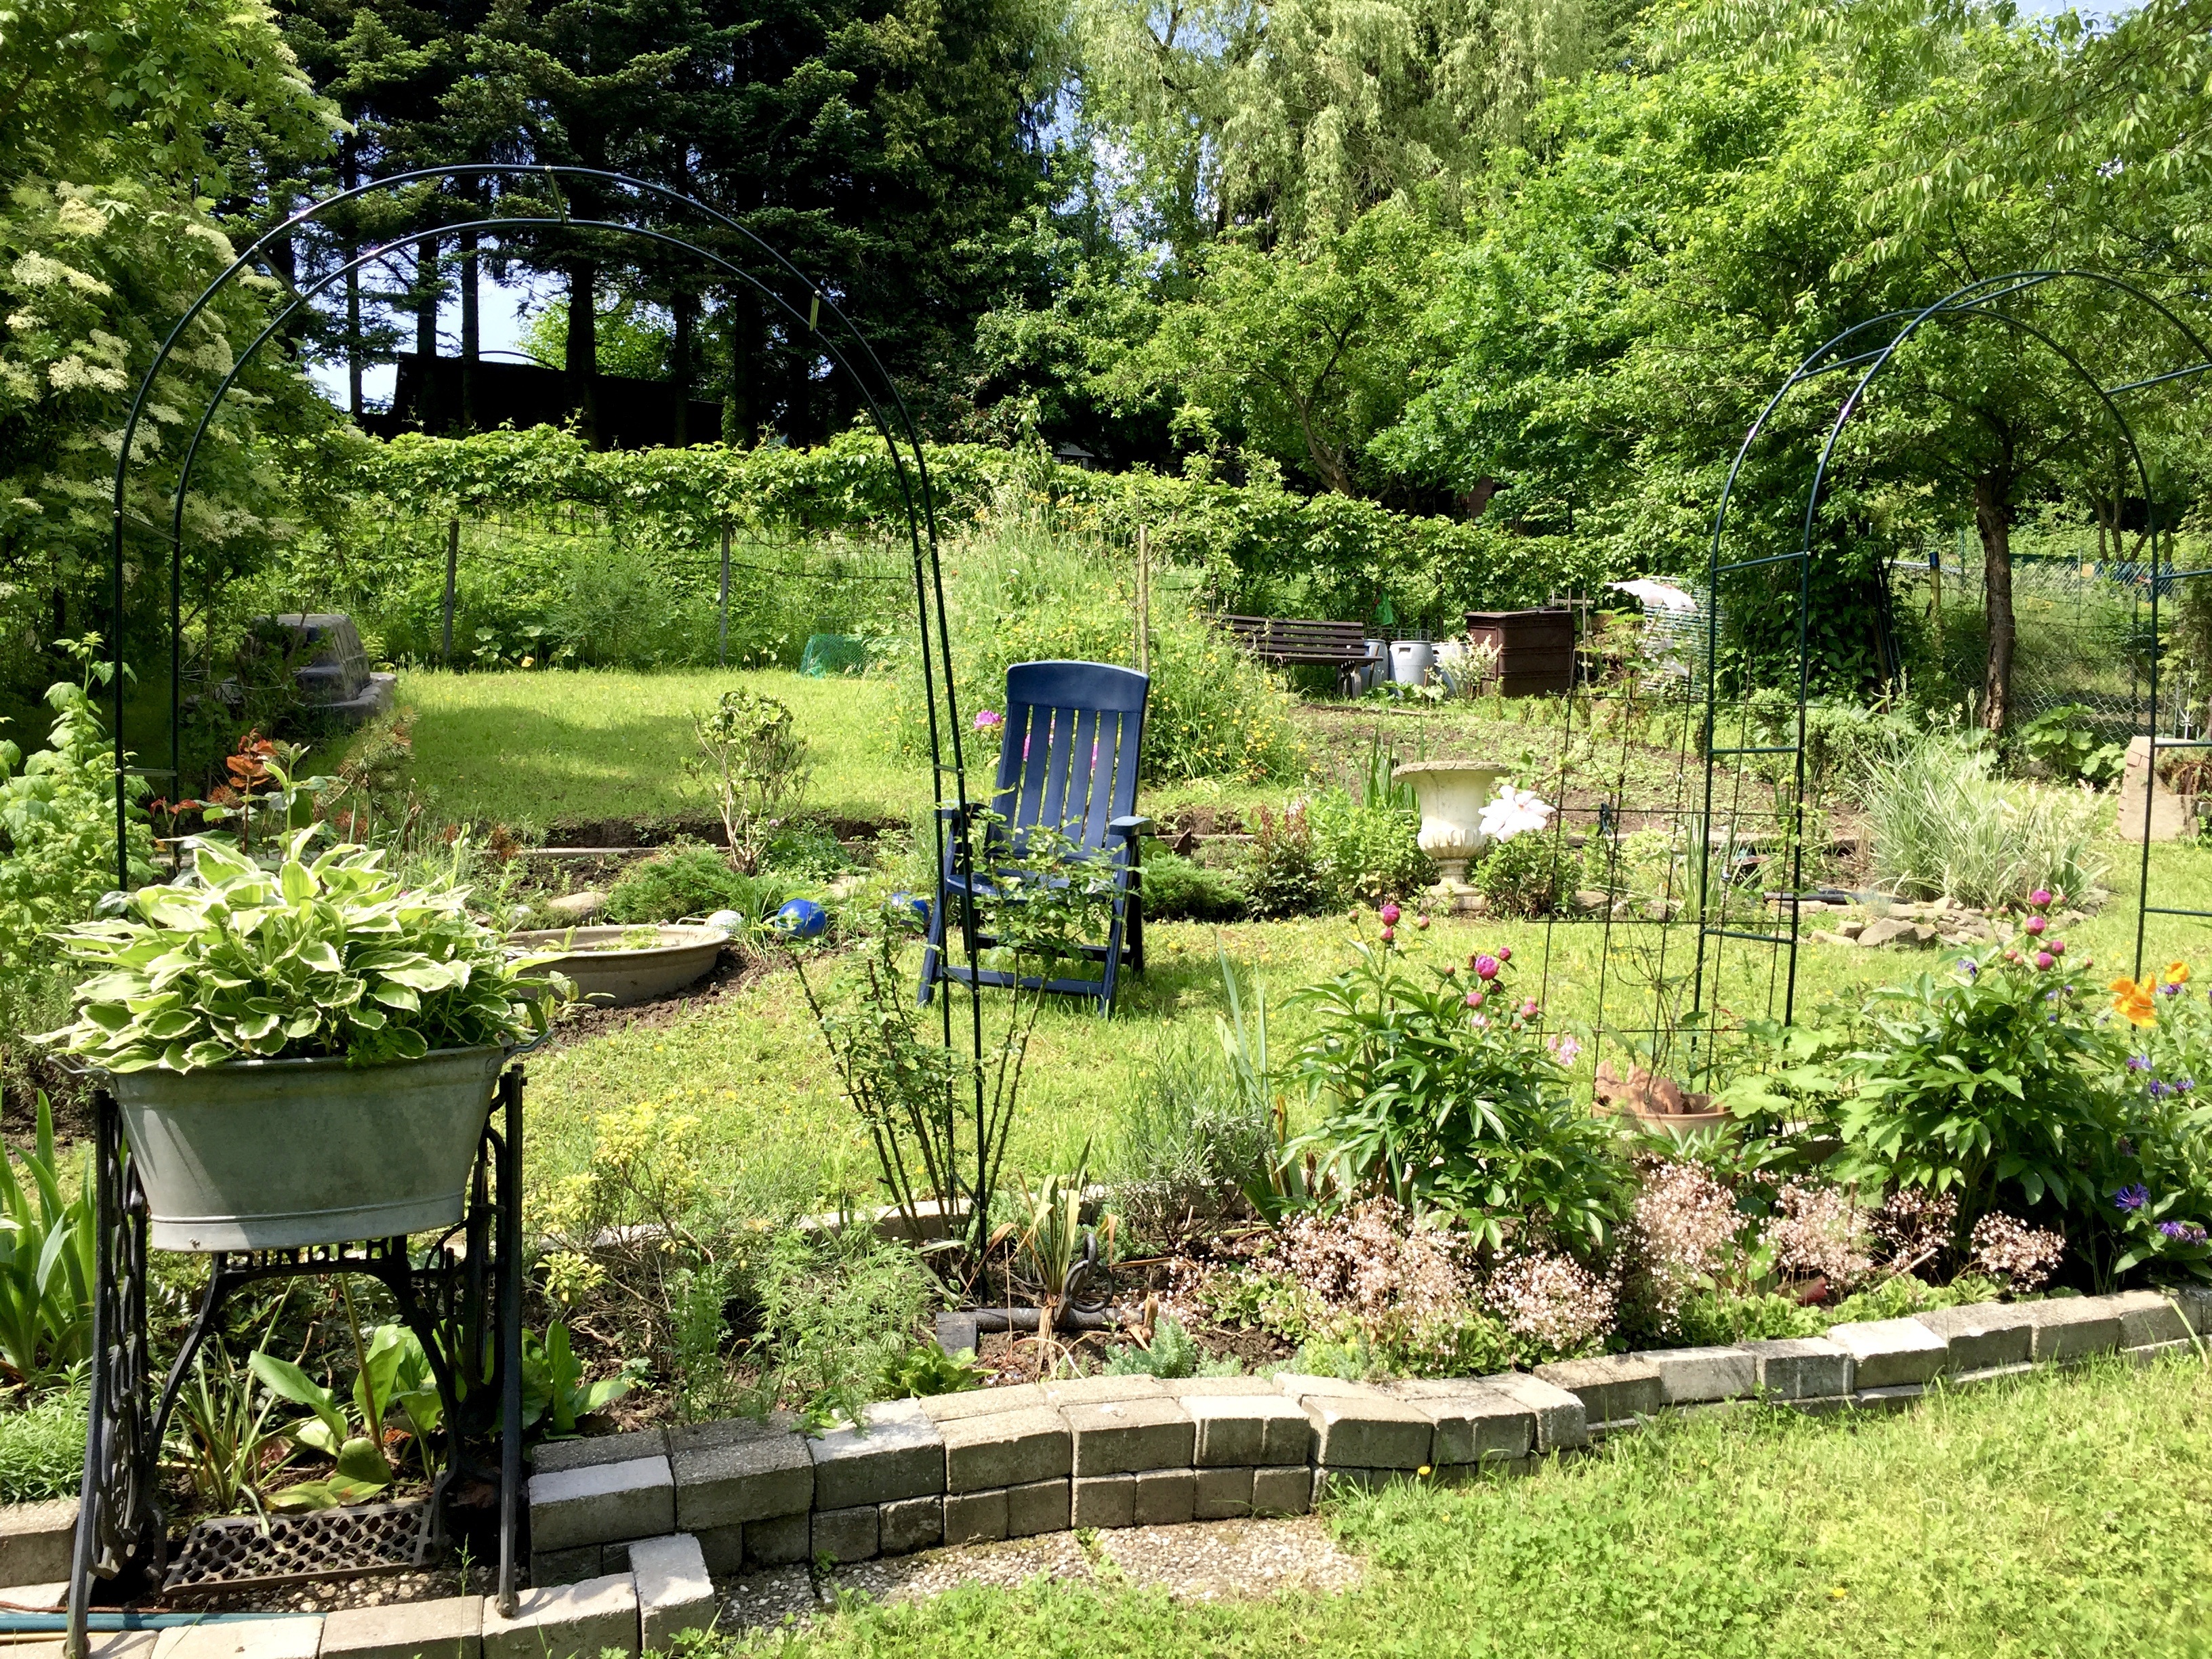
forest, lawn, meadow, flower, pond, cottage, backyard, botany, garden, decor, bed, botanical garden, estate, woodland, yard, landscape design, landscape architect